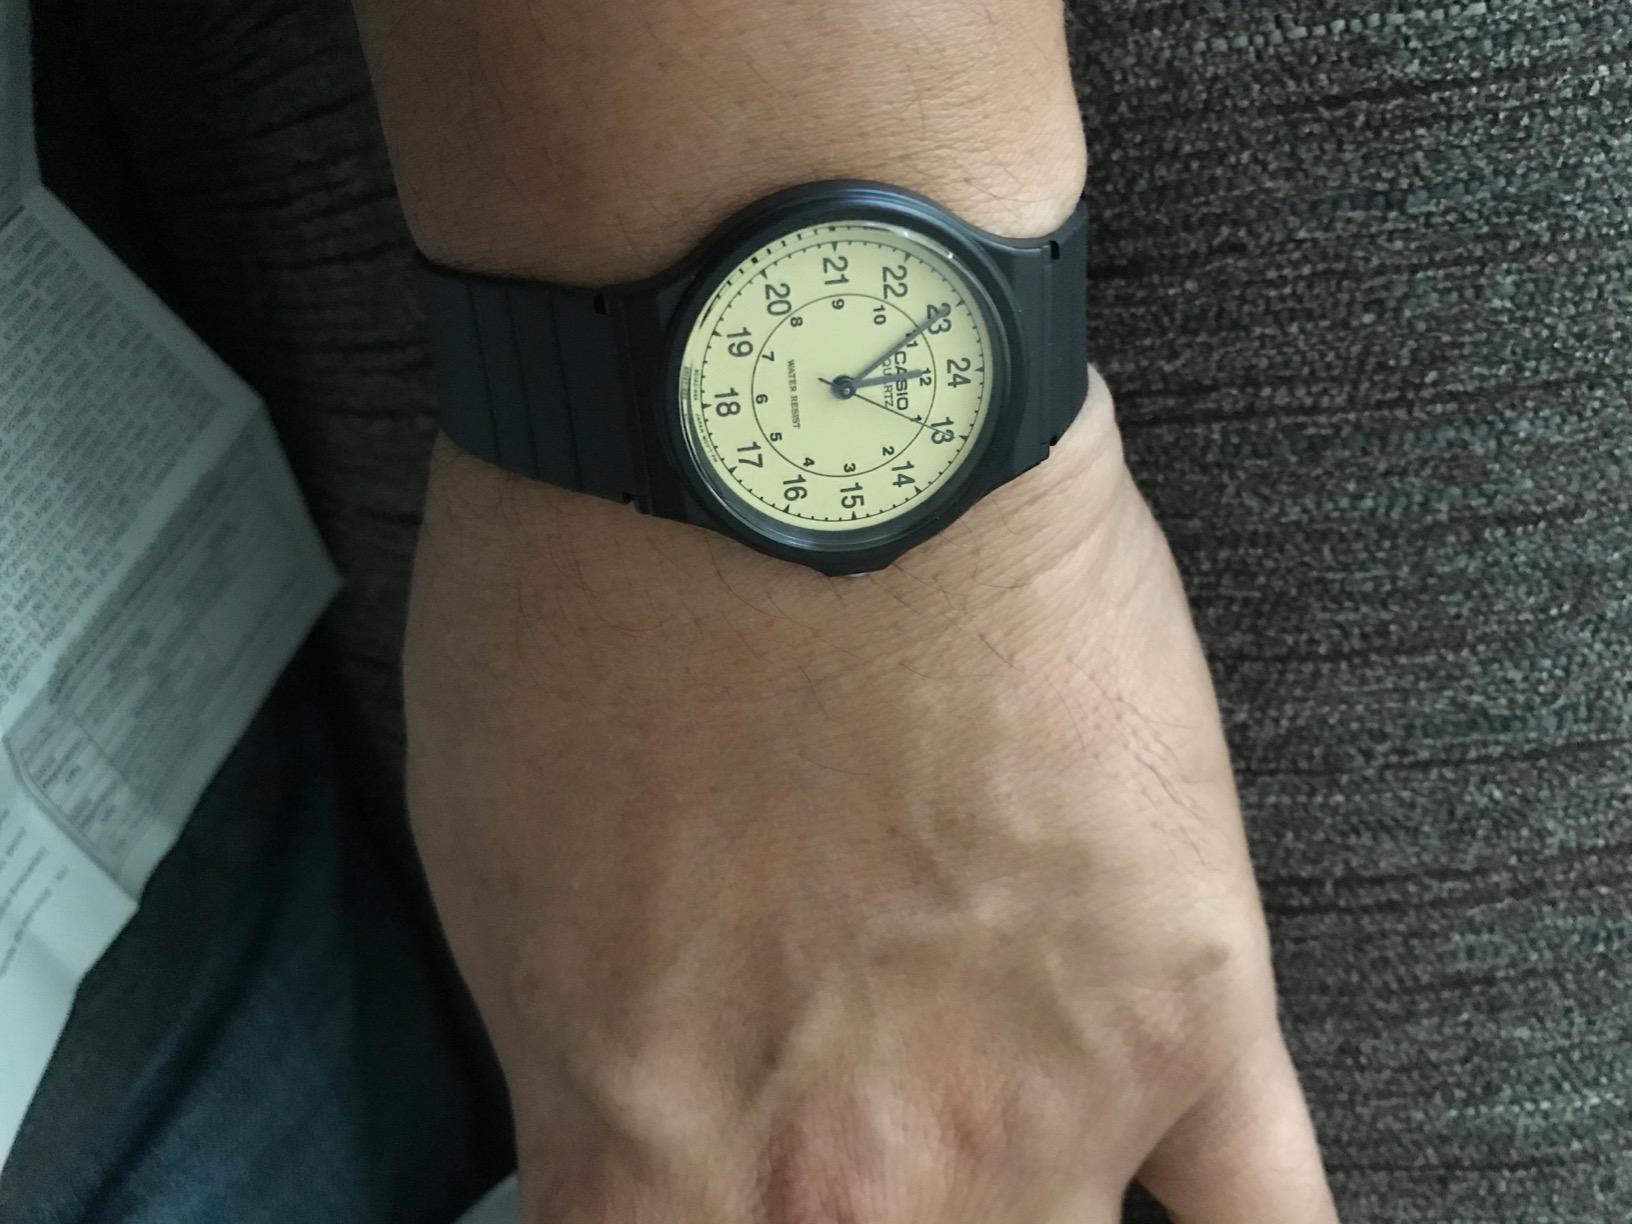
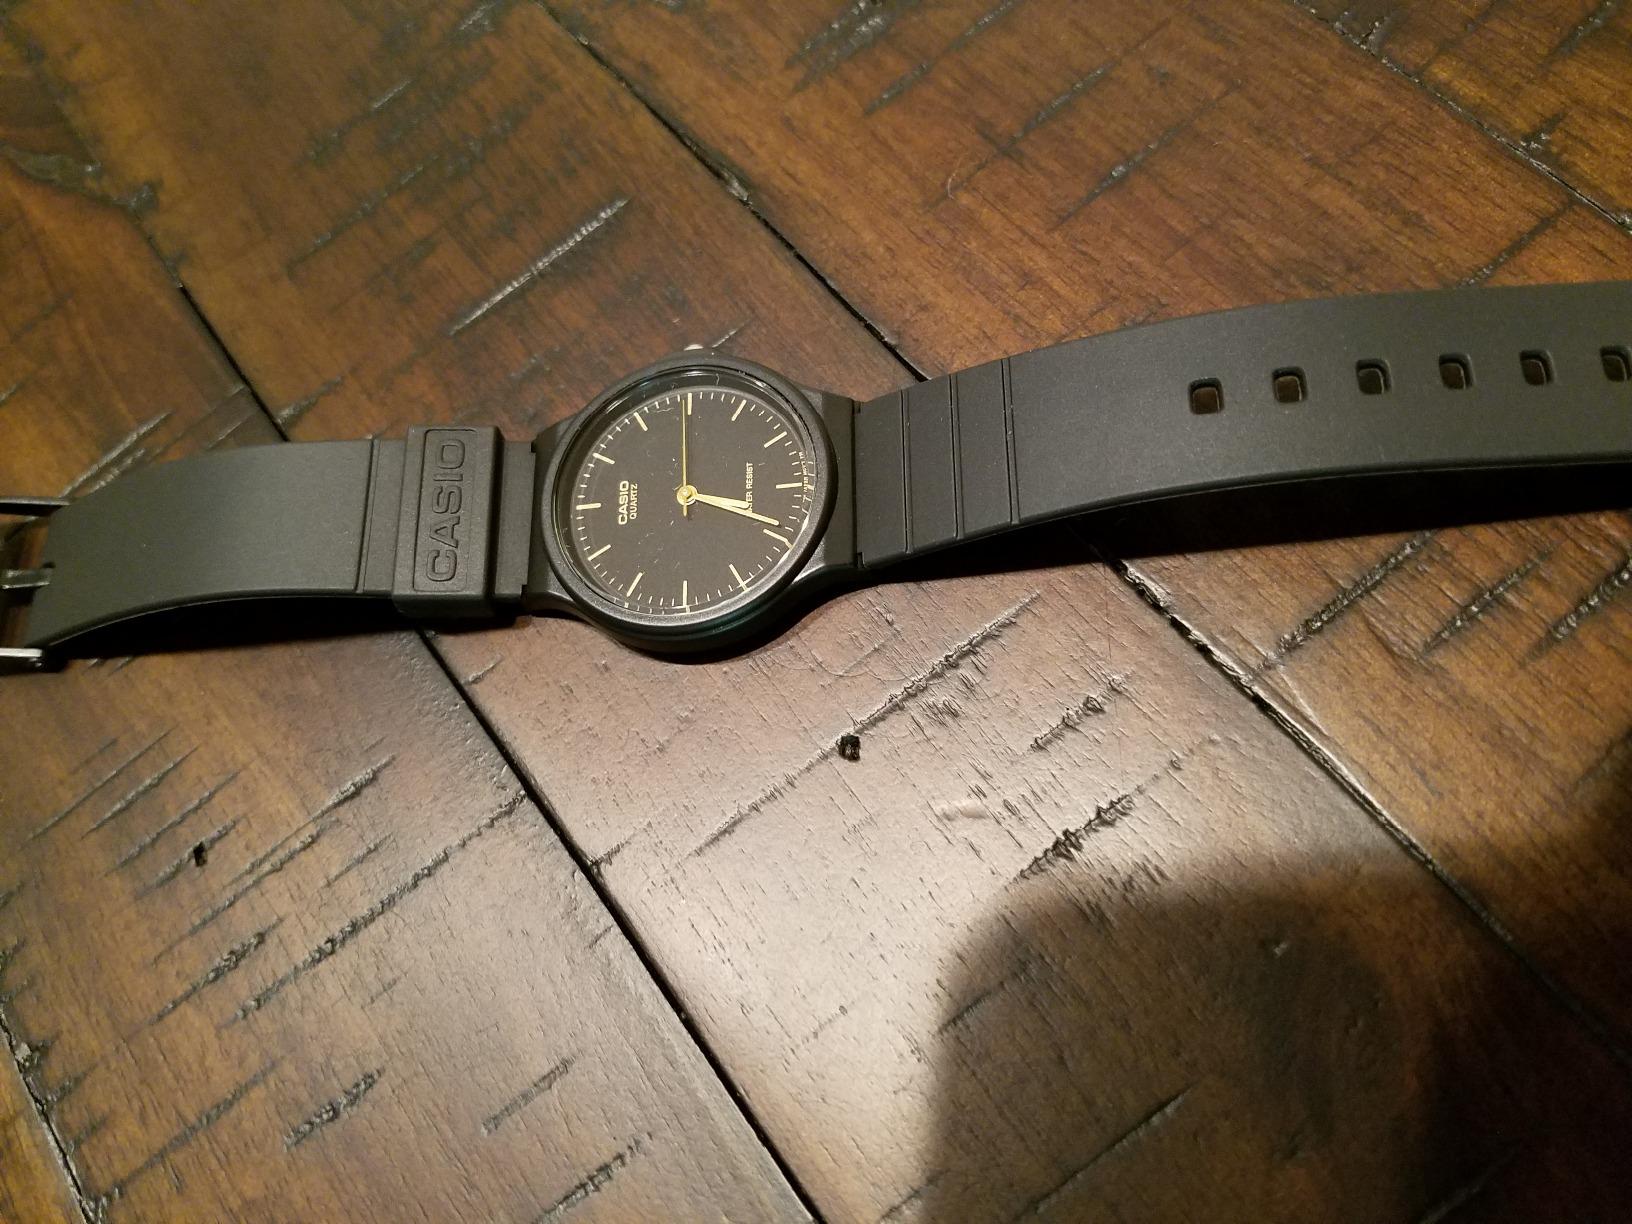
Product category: accessories_watch
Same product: no